Thomas Gallagher (Illinois politician)

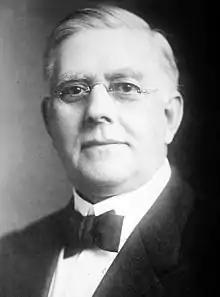

Thomas Gallagher (July 6, 1850 – February 24, 1930) was a U.S. Representative from Illinois.